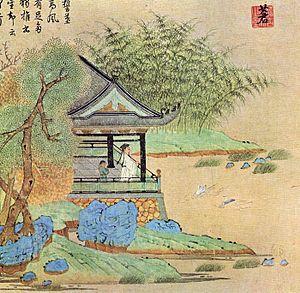
Wang Xizhi regardant des oies - Section d'un rouleau horizontal. Encre et couleurs sur papier - (H. 23,2cm) New York, collection C.C.Wang. Par le peintre chinois Qian Xuan (1235-1300 ou 1301).
Qian Xuan ou Ch'ien Hsüan ou Ts'ien Siuan, surnom: Shunju, nom de pinceau: Xunfeng né en 1235, originaire de Wuxing, mort vers 1300 ou 1305. XIIIᵉ siècle. Peintre chinois.